Nagoya Airfield

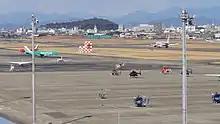
View from Airport Walk towards the field (2010)

It is the main operating base for FDA (Fuji Dream Airlines), the only airline that offers scheduled air service from the airfield. It is also used for general aviation and, by Japan Self-Defense Forces, as an airbase.